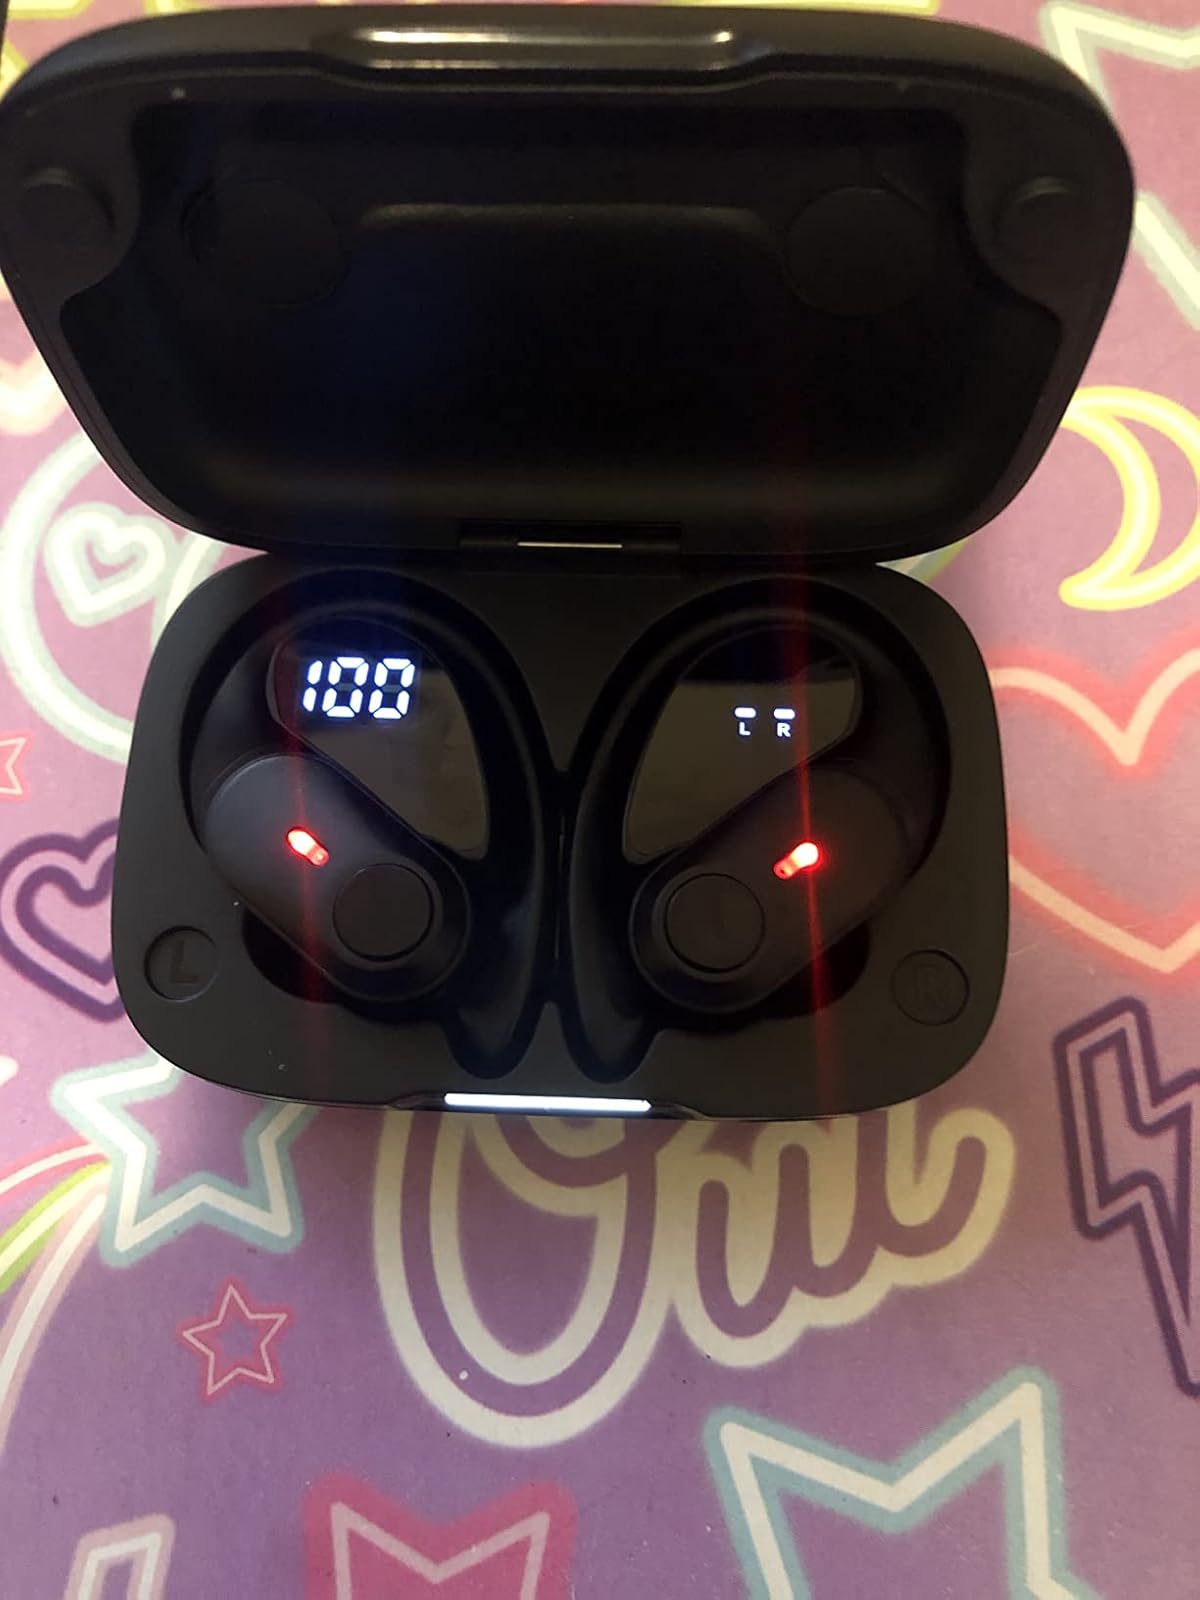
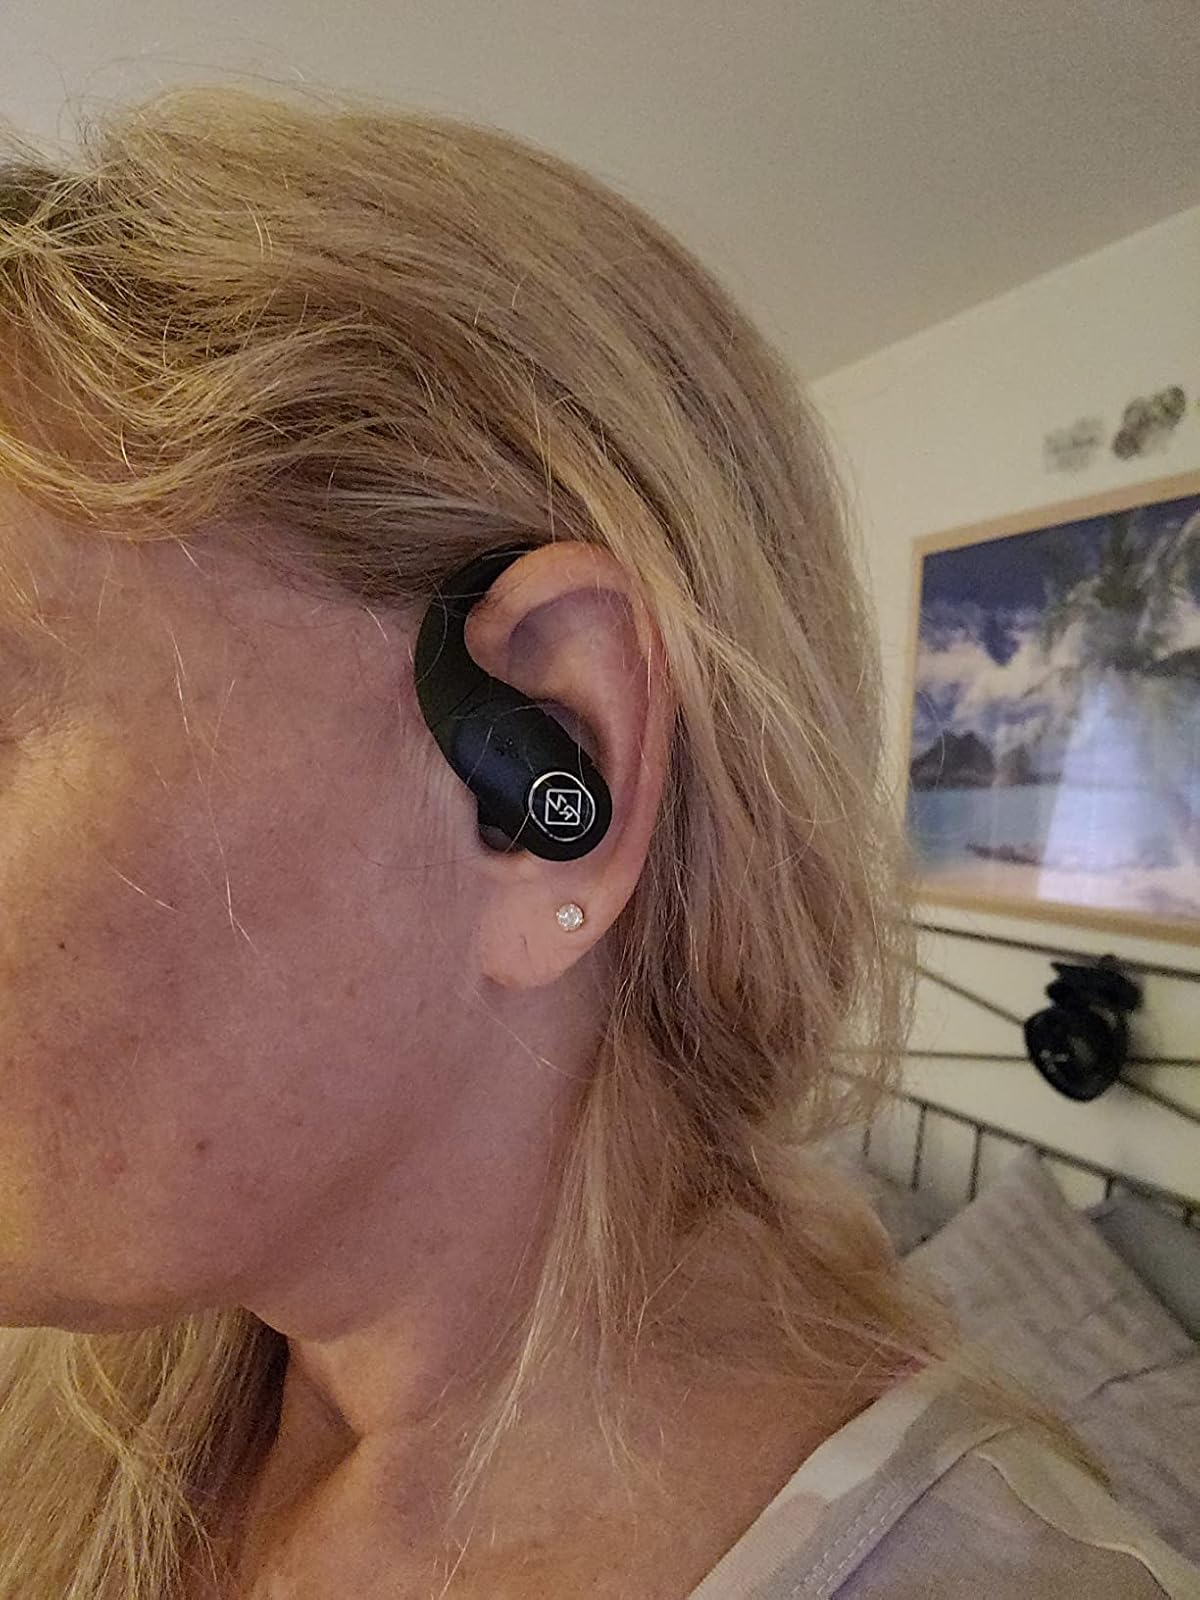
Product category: earbuds
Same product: no